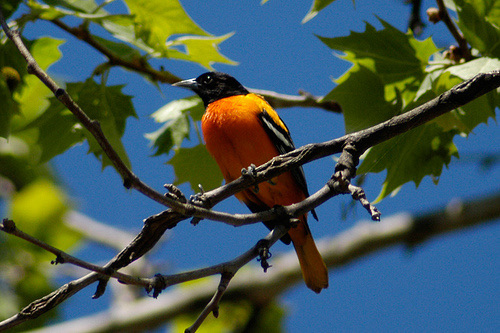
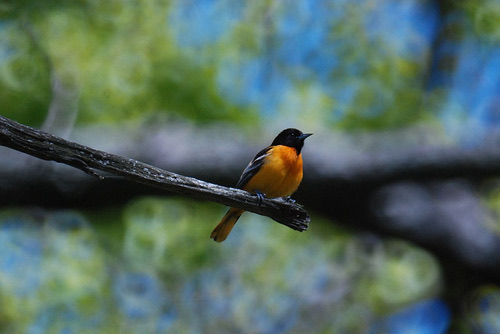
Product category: misc
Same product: yes